Zagatala District

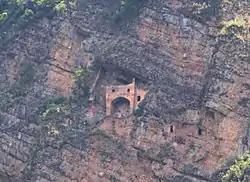
Perigala

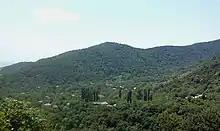
Yukhary Chardakhly village

Zagatala Olympic Sports Complex – opened in 2006 features a swimming pool, sport halls, a stadium with the capacity of 3500, a tennis court and other facilities for different kind of sporting activities.